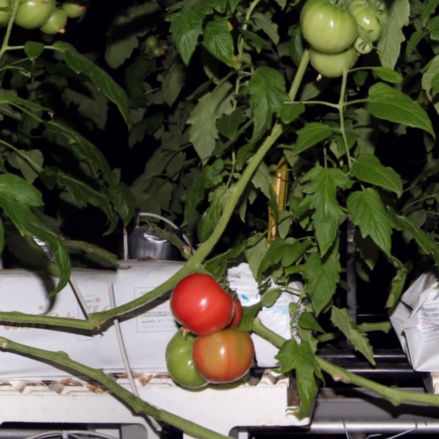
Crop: tomato